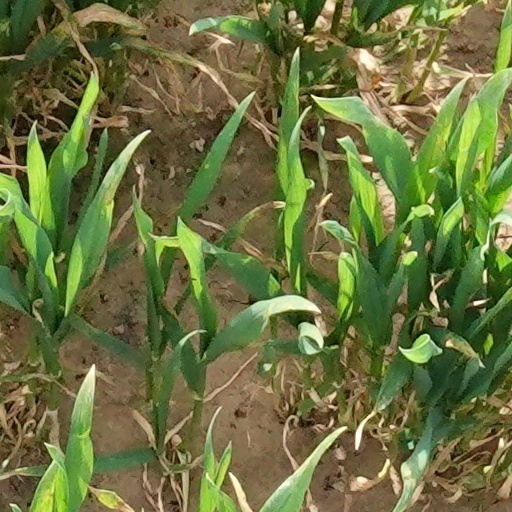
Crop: wheat